Fortifications of Cairo

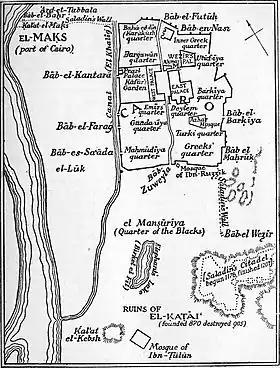
Plan of Fatimid Cairo according to Stanley Lane-Poole, showing the city wall and the known gates

The fortifications of the historic city of Cairo, Egypt, include defensive walls and gates that were built, rebuilt, and expanded in different periods.